My Daemon

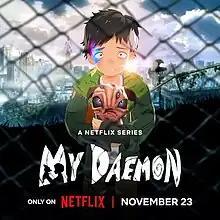
Promotional poster

My Daemon is an anime-influenced fantasy-science fiction television series, produced by Thailand-based Igloo Studio for Netflix. Directed by Nat Yoswatananont, the series was released on November 23, 2023.